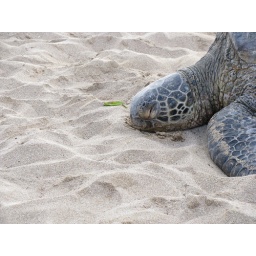
A green sea turtle &lt;i&gt;(Chelonia mydas)&lt;/i&gt; at Laniakea Beach in Haleiwa. Oahu, Hawaii.